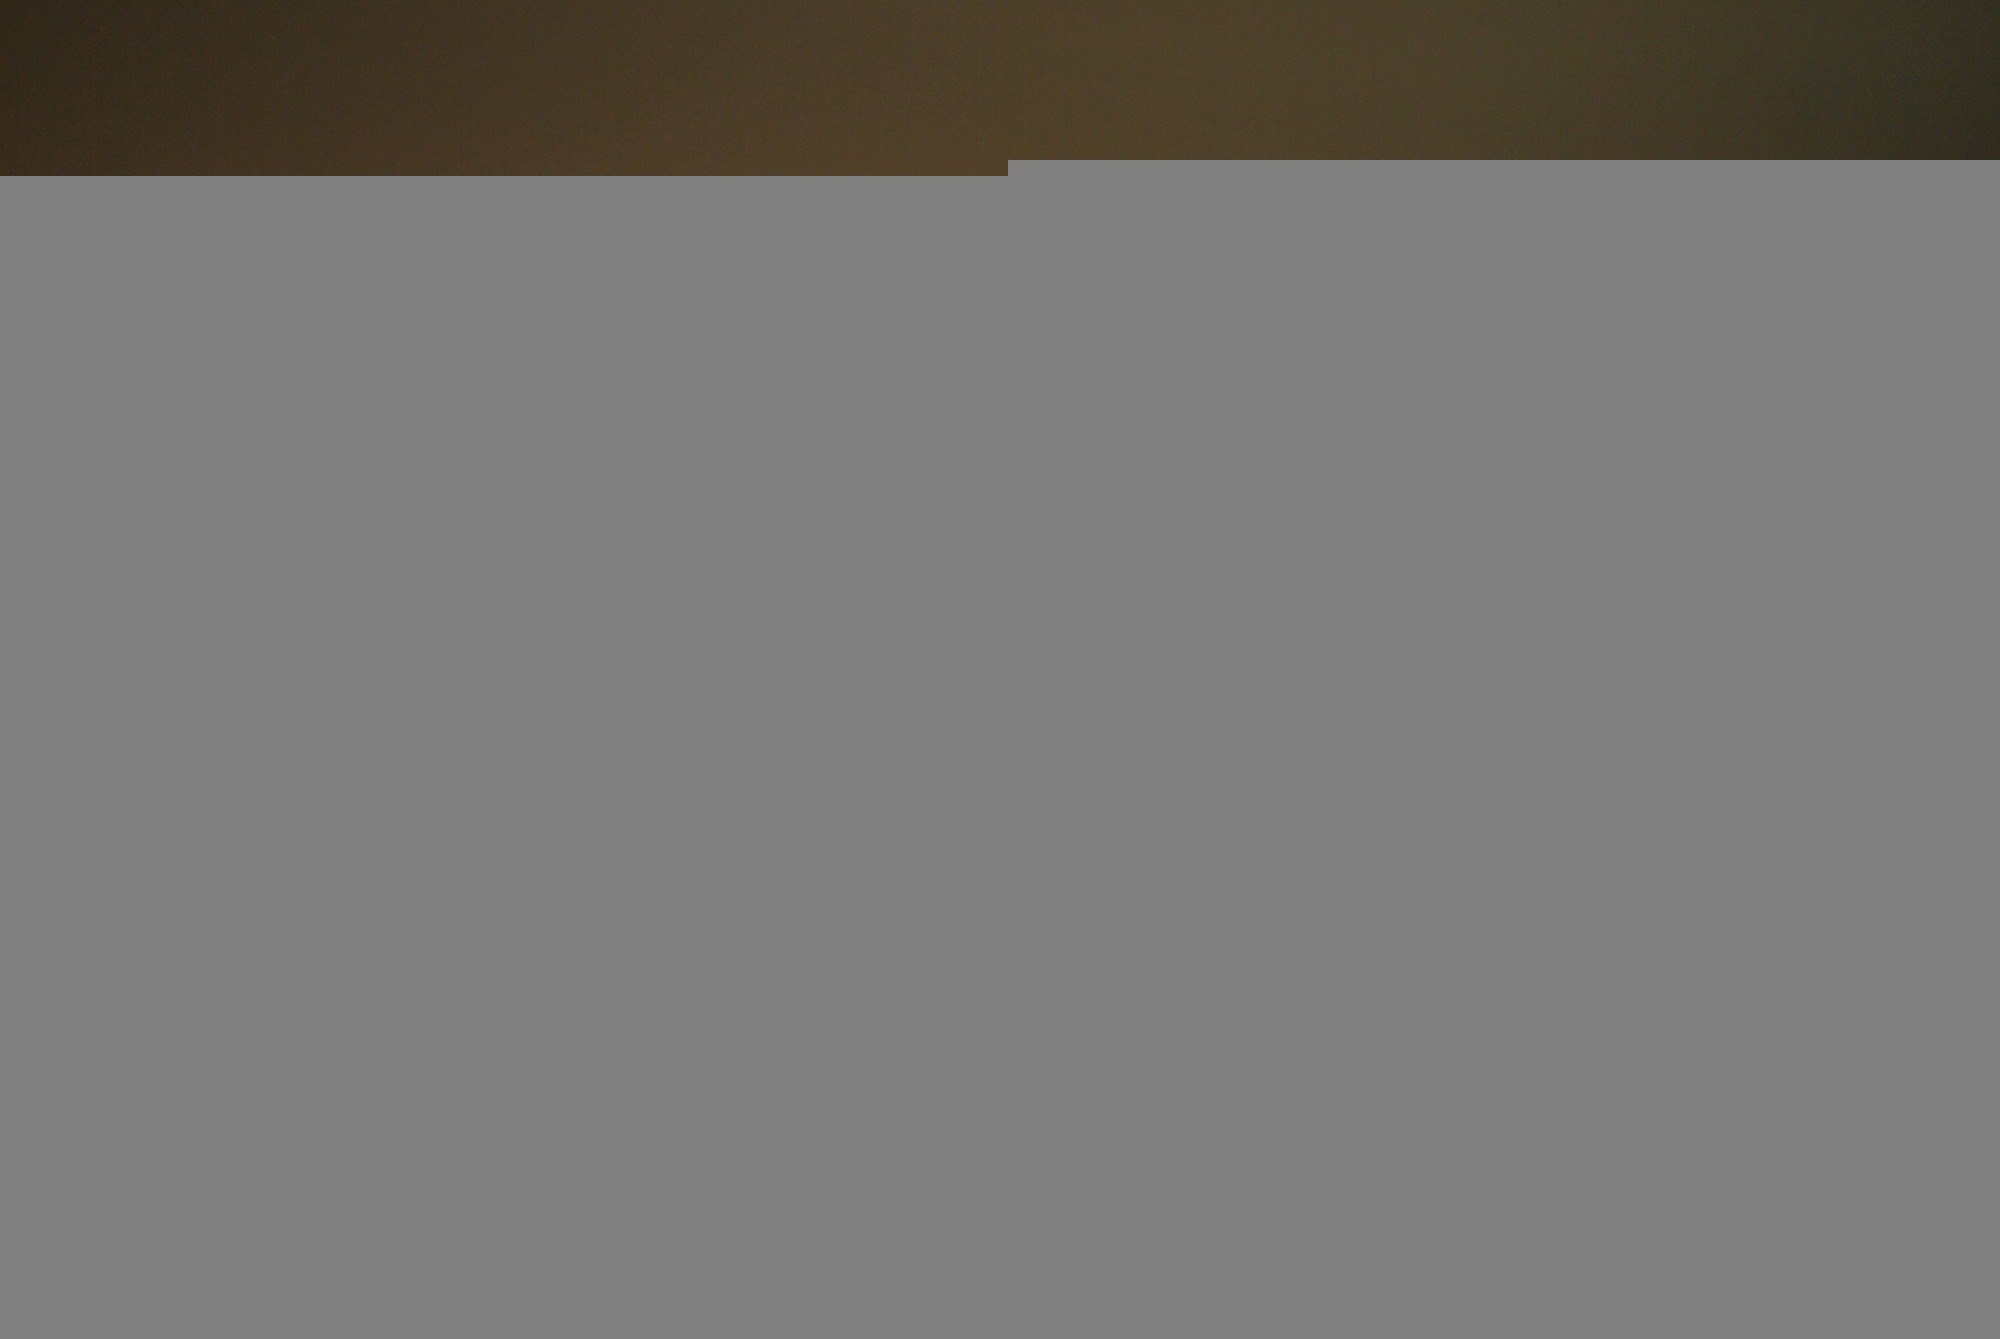
wood, bridge, night, floor, city, line, lighting, brand, font, lights, design, text, shape, rhine, mainz, screenshot, night photograph, night photography, theodor heuss bridge